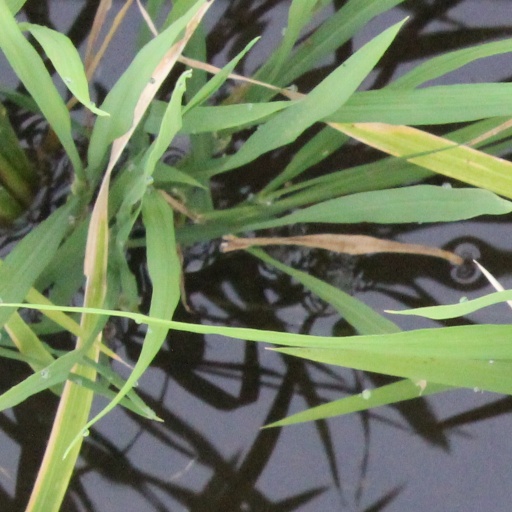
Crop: rice